Lal Bahadur Shastri Marg

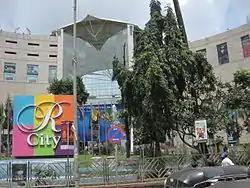
R City Mall on LBS Marg in Ghatkopar.

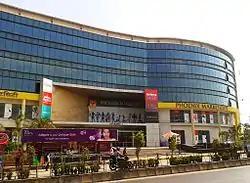
Phoenix MarketCity on LBS Marg in Kurla (West)

LBS Marg has several malls, apartment complexes and corporate offices along it. Some of Mumbai's most prominent malls – R-Mall (Mulund), Neptune Magnet Mall (Bhandup), R City Mall (Ghatkopar) and Phoenix Marketcity (Kurla) – are located on LBS Marg. Godrej and Boyce IT Park, located in Vikhroli, houses the offices of several IT firms. Corporates like Accenture, Capgemini, TCS, Wipro, WNS Spectramind, ICICI Prudential, HCC, Colgate-Palmolive and Cipla have offices on LBS Marg. Runwal Forests in Kanjurgmarg, Godrej Park Site and Raj Legacy in Vikhroli, Kalpataru Aura and The Address in Ghatkopar, and HDIL's Dreams and Whispering Towers in Bhandup are some notable residential complexes on LBS Marg.